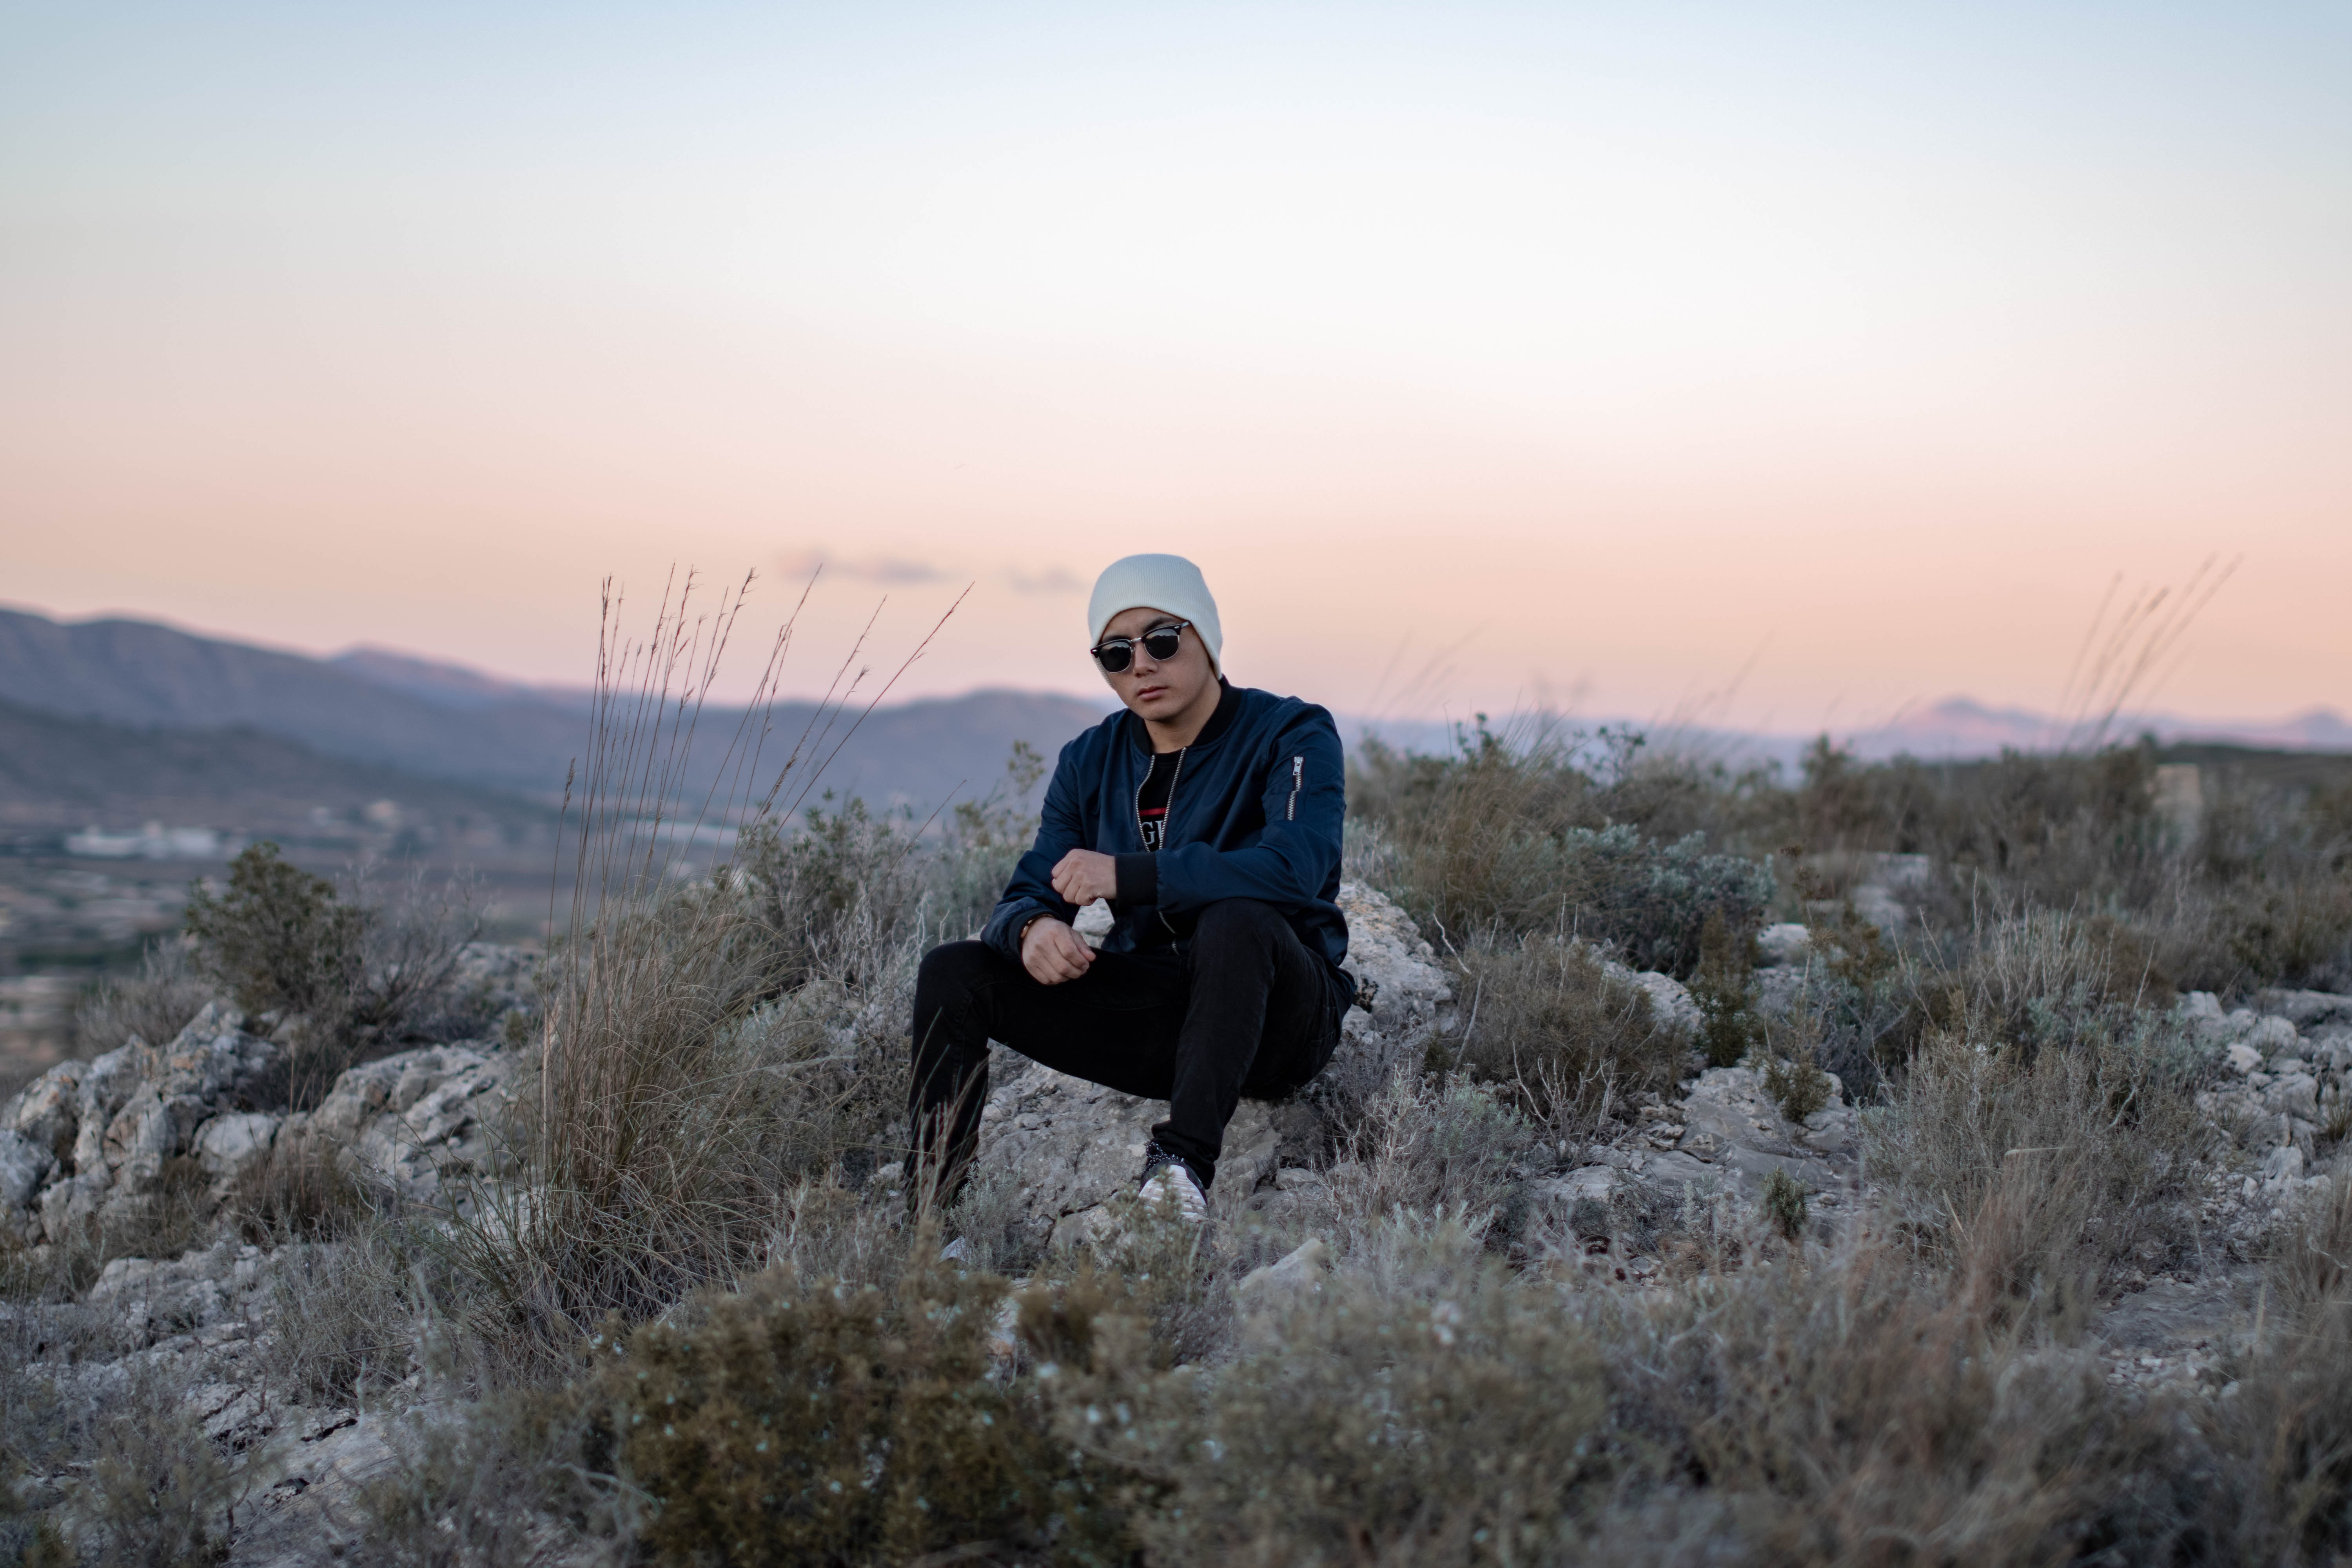
sky, wilderness, winter, cloud, tree, ecoregion, grassland, photography, mountain, hill, grass family, landscape, fell, plant community, plant, badlands, snow, stock photography, recreation, sitting, steppe, adventure, chaparral